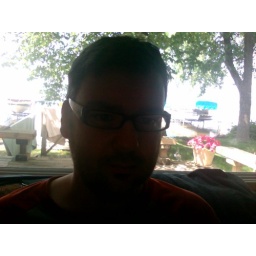
There's a lake behind me and a computer in front of me